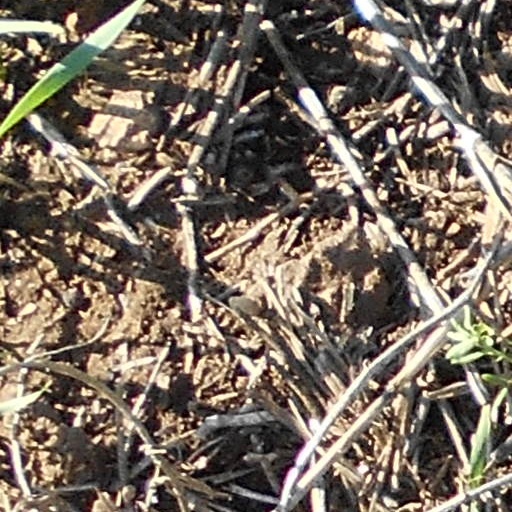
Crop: wheat